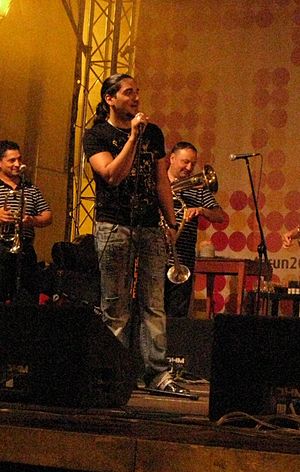
Marko Marković
Marko Marković er en serbisk trompetist og flygelhornist, der efterfølger sin far Boban Marković som leder af brassbandet Boban i Marko Marković Orkestar. Med dette band og takket være flere filmoptrædener er Marko Marković blevet en af de mest succesrige repræsentanter for roma-blæsemusik fra Balkan.